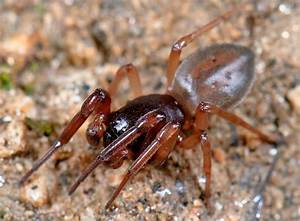
Label: spider